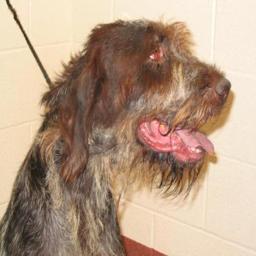
Animal: dogs